Lutsk

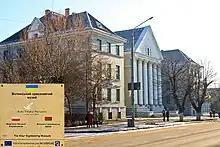
Volyn Regional Museum

On Thursday 7 September 1939, at about 5 p.m., the Polish government, which had left Warsaw the day before, arrived at Łuck. German intelligence quickly found out about it, and the city was twice bombed by the Luftwaffe, on 11 and 14 September. After panzer units of the Wehrmacht had crossed the Bug river, on 14 September the government of Poland left Łuck and headed southwards, to Kosów Huculski, which at that time was located near the Polish–Romanian border.